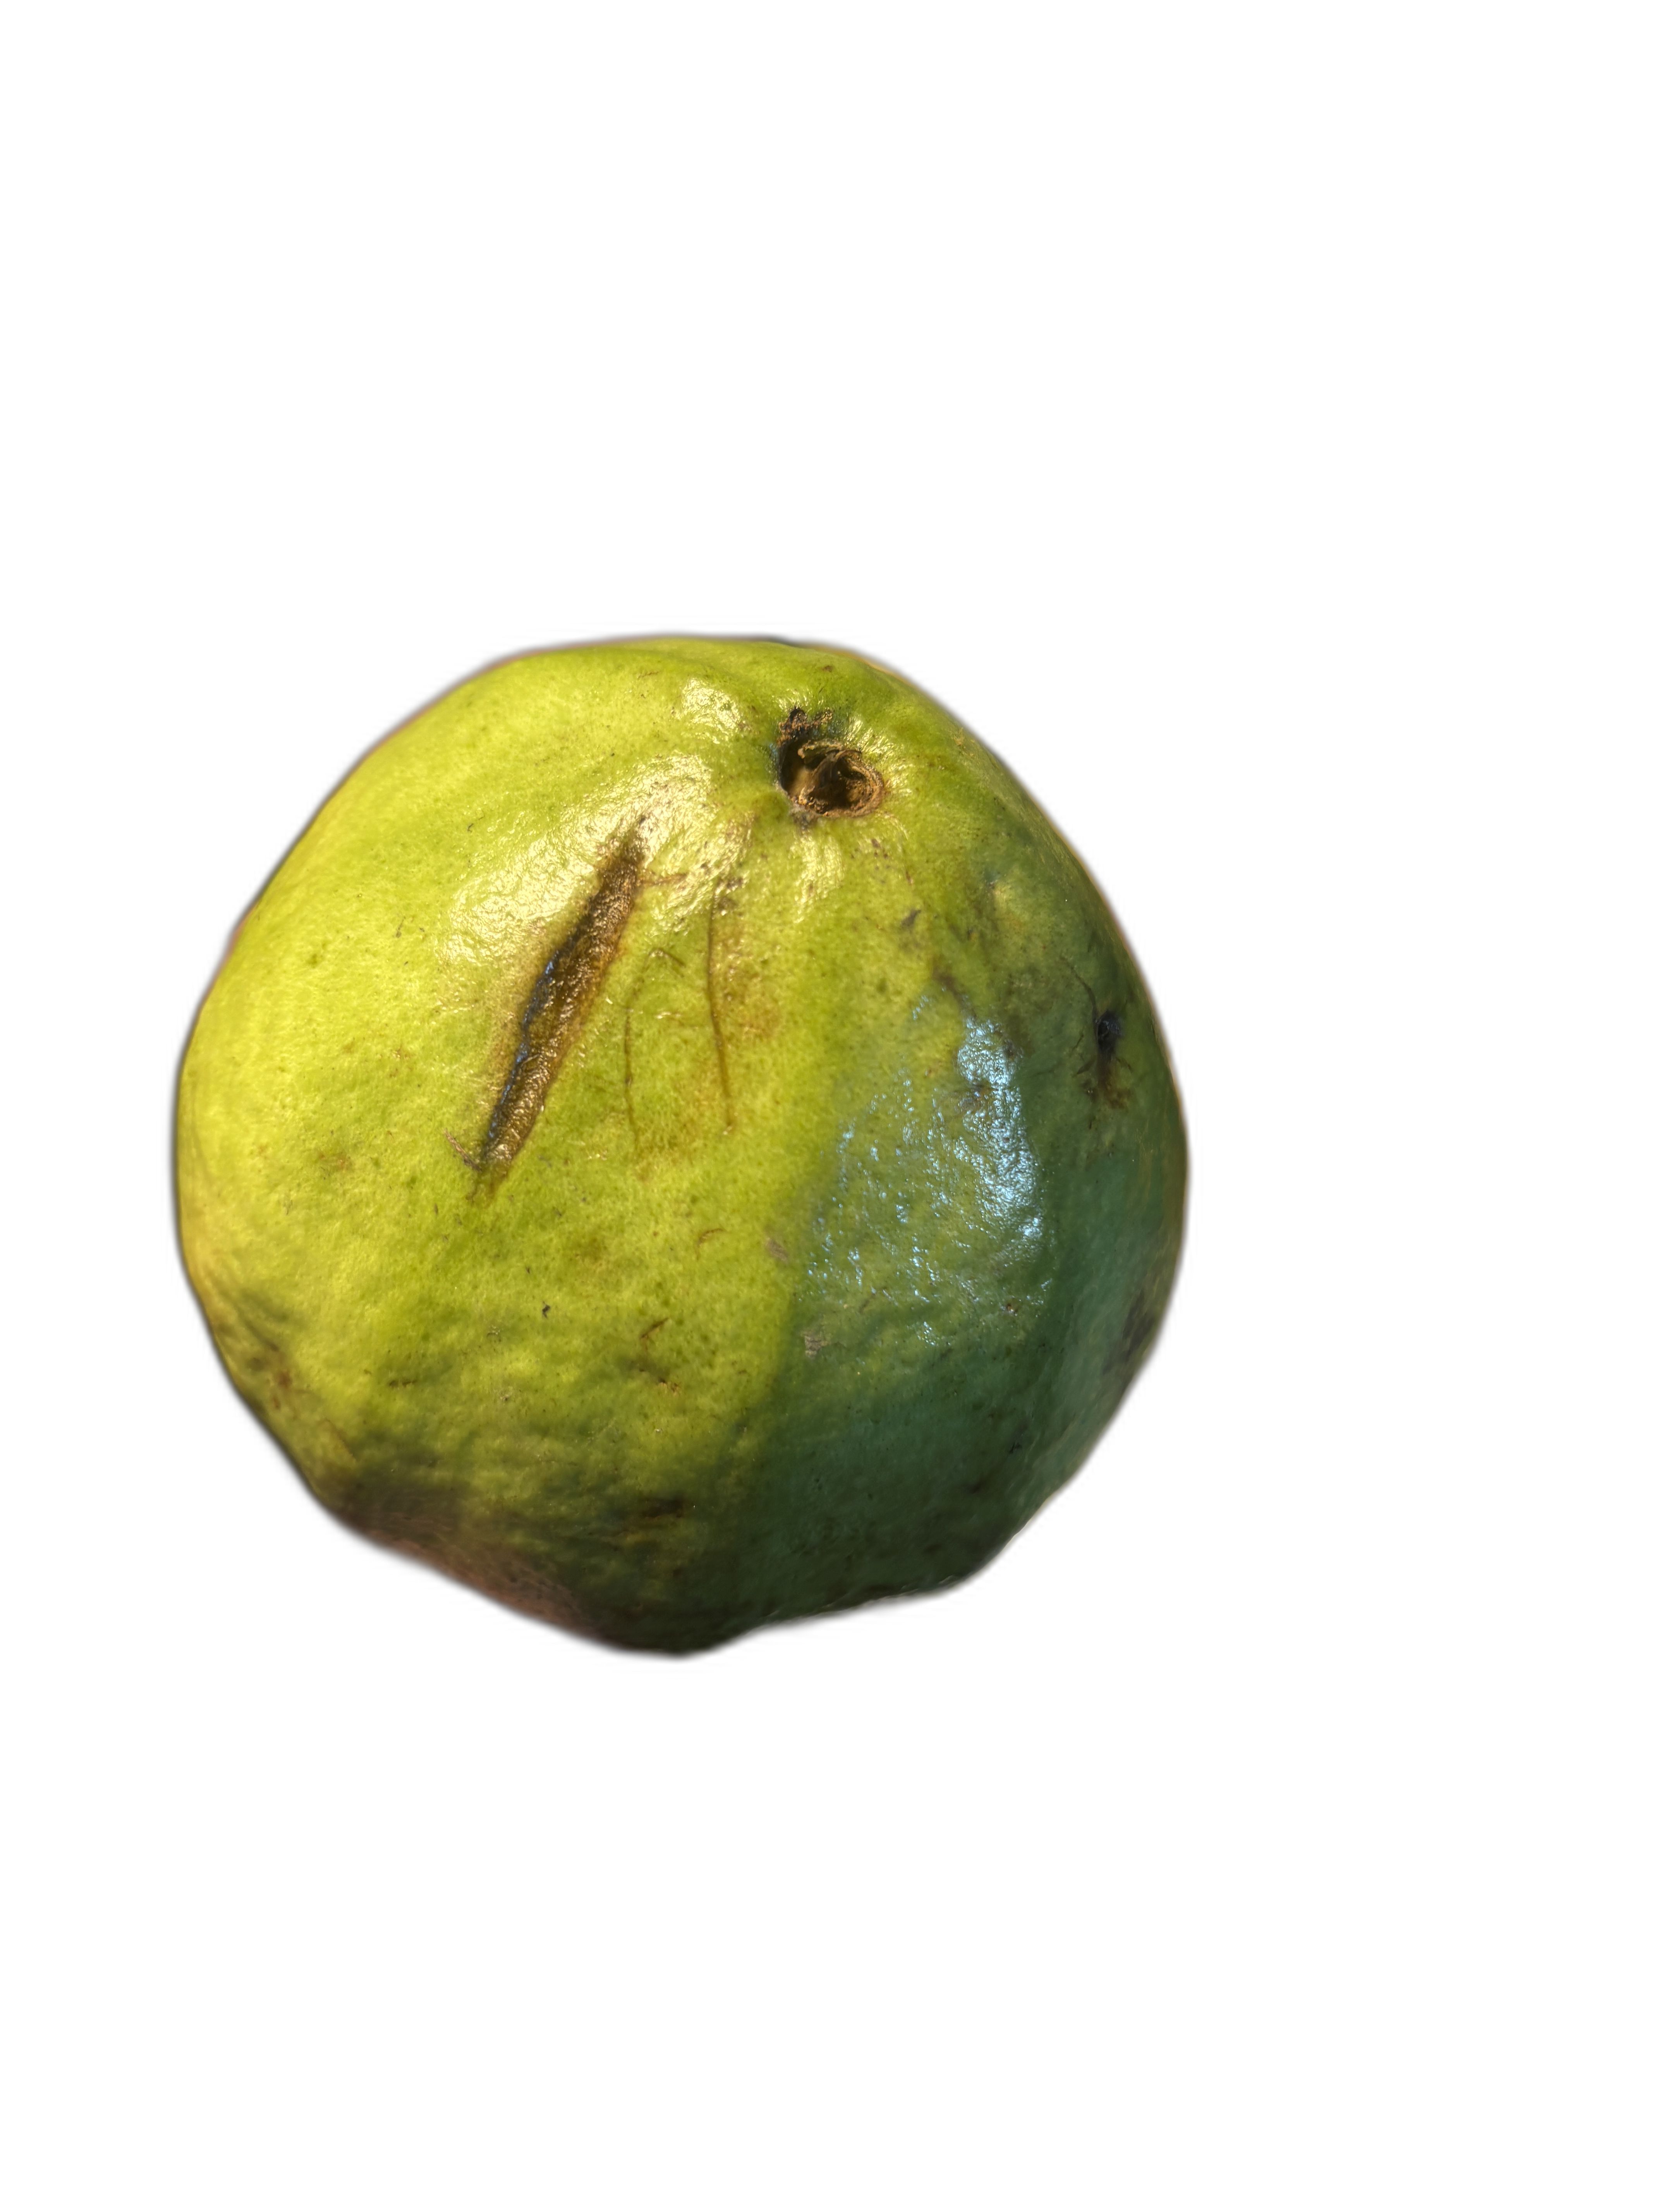
Plant part: fruit
Disease: Styler end root